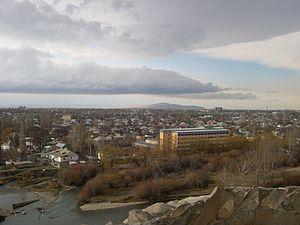
Taraz est une ville du Kazakhstan et le centre administratif de l'oblys de Djamboul.